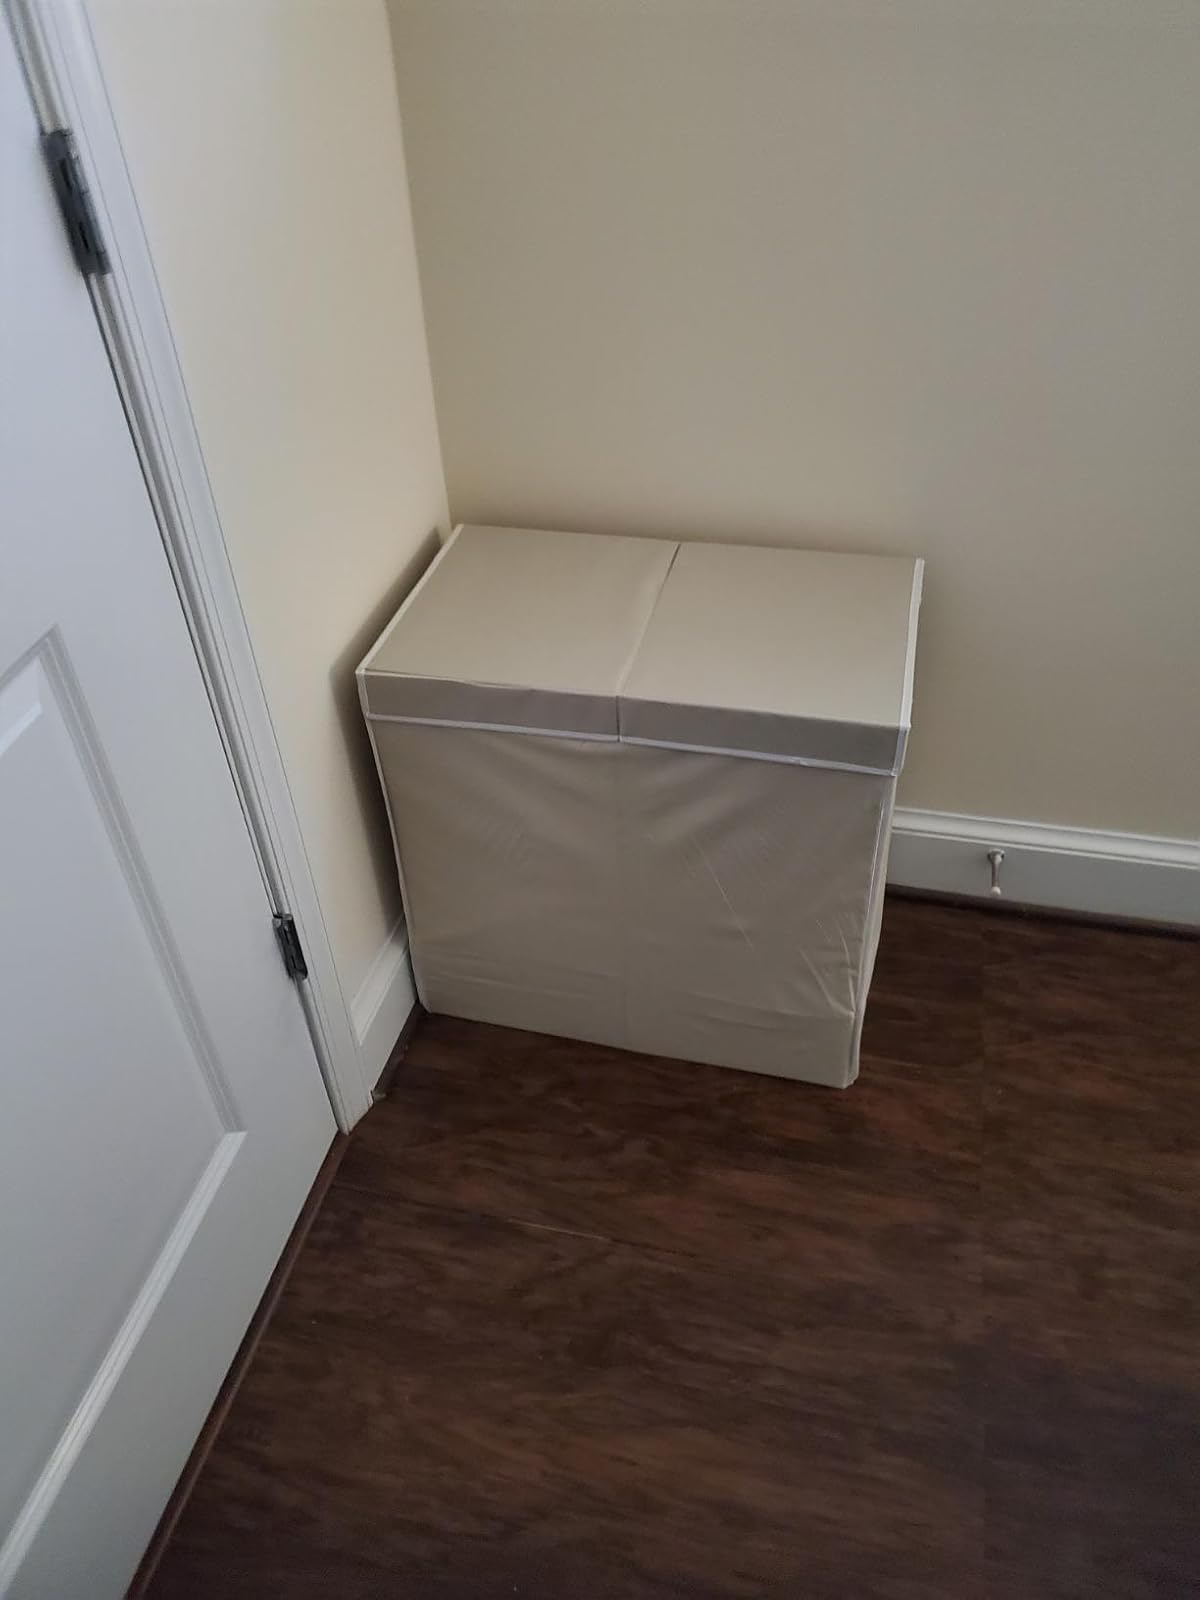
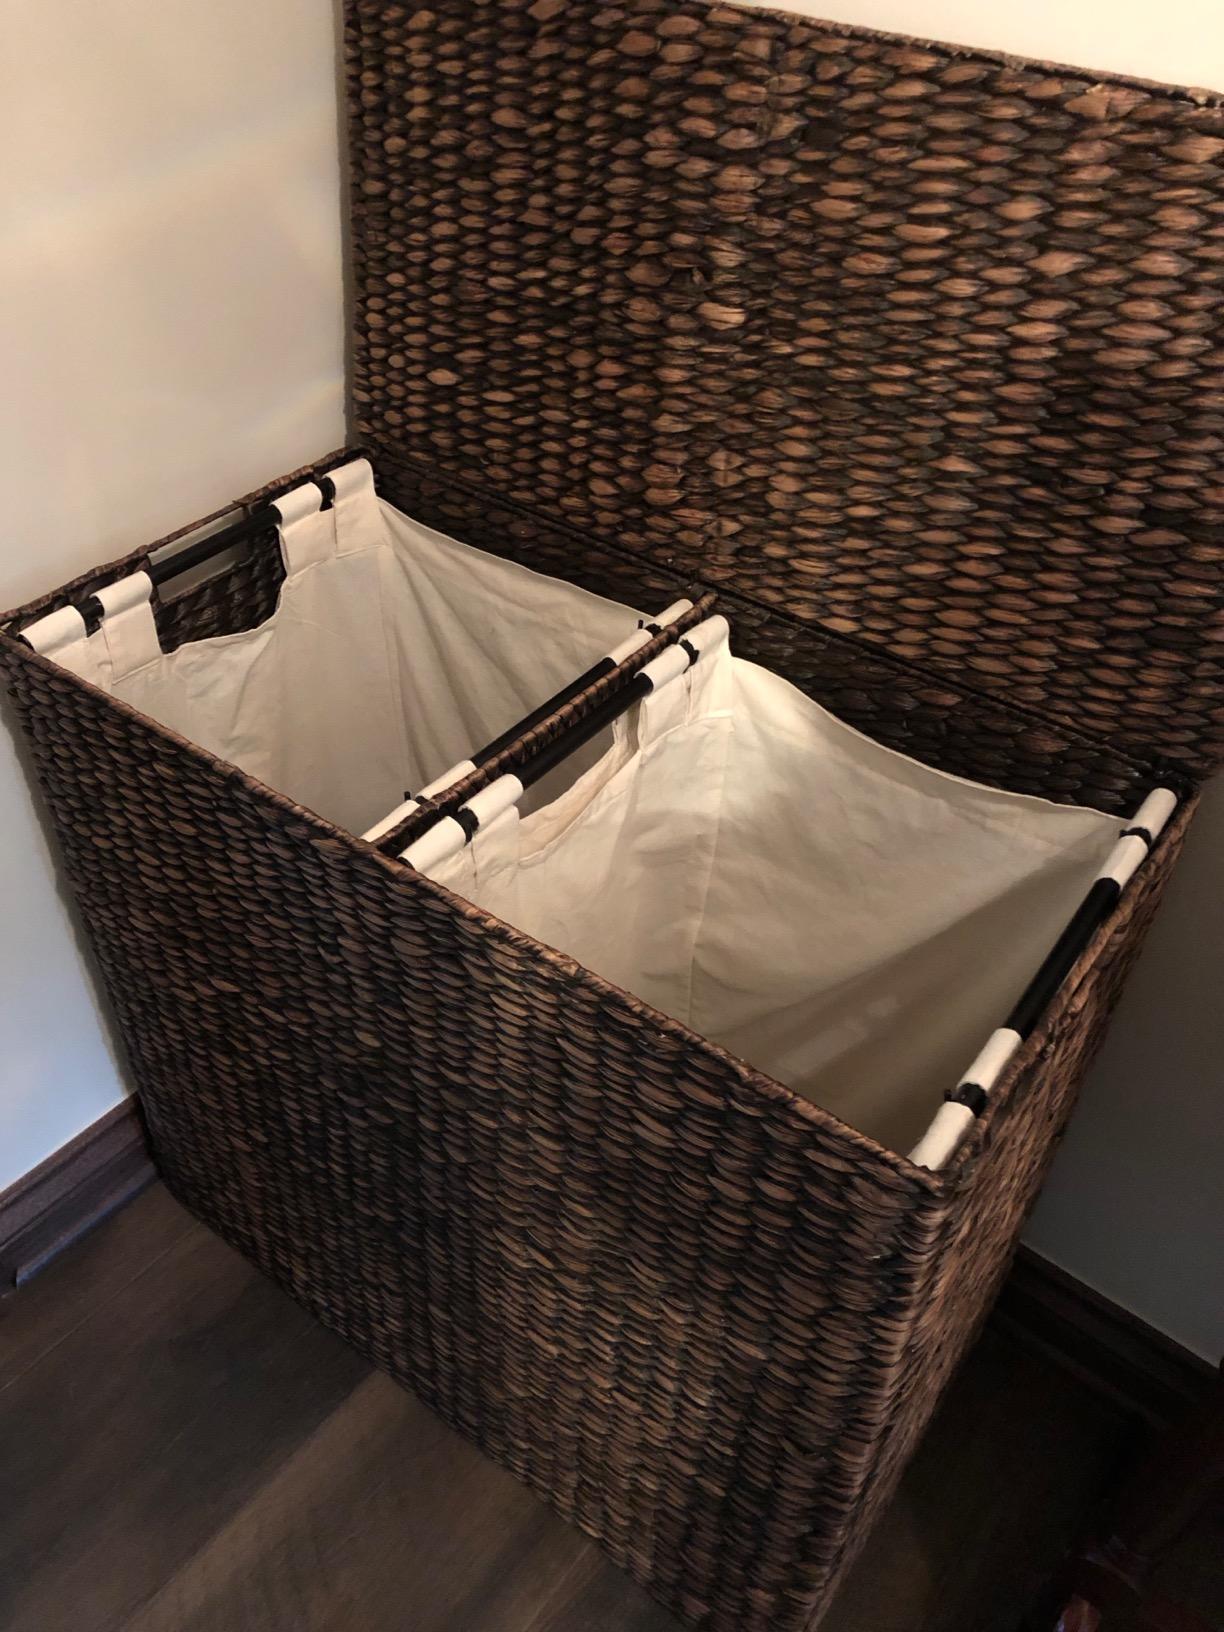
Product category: items_hamper
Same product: no